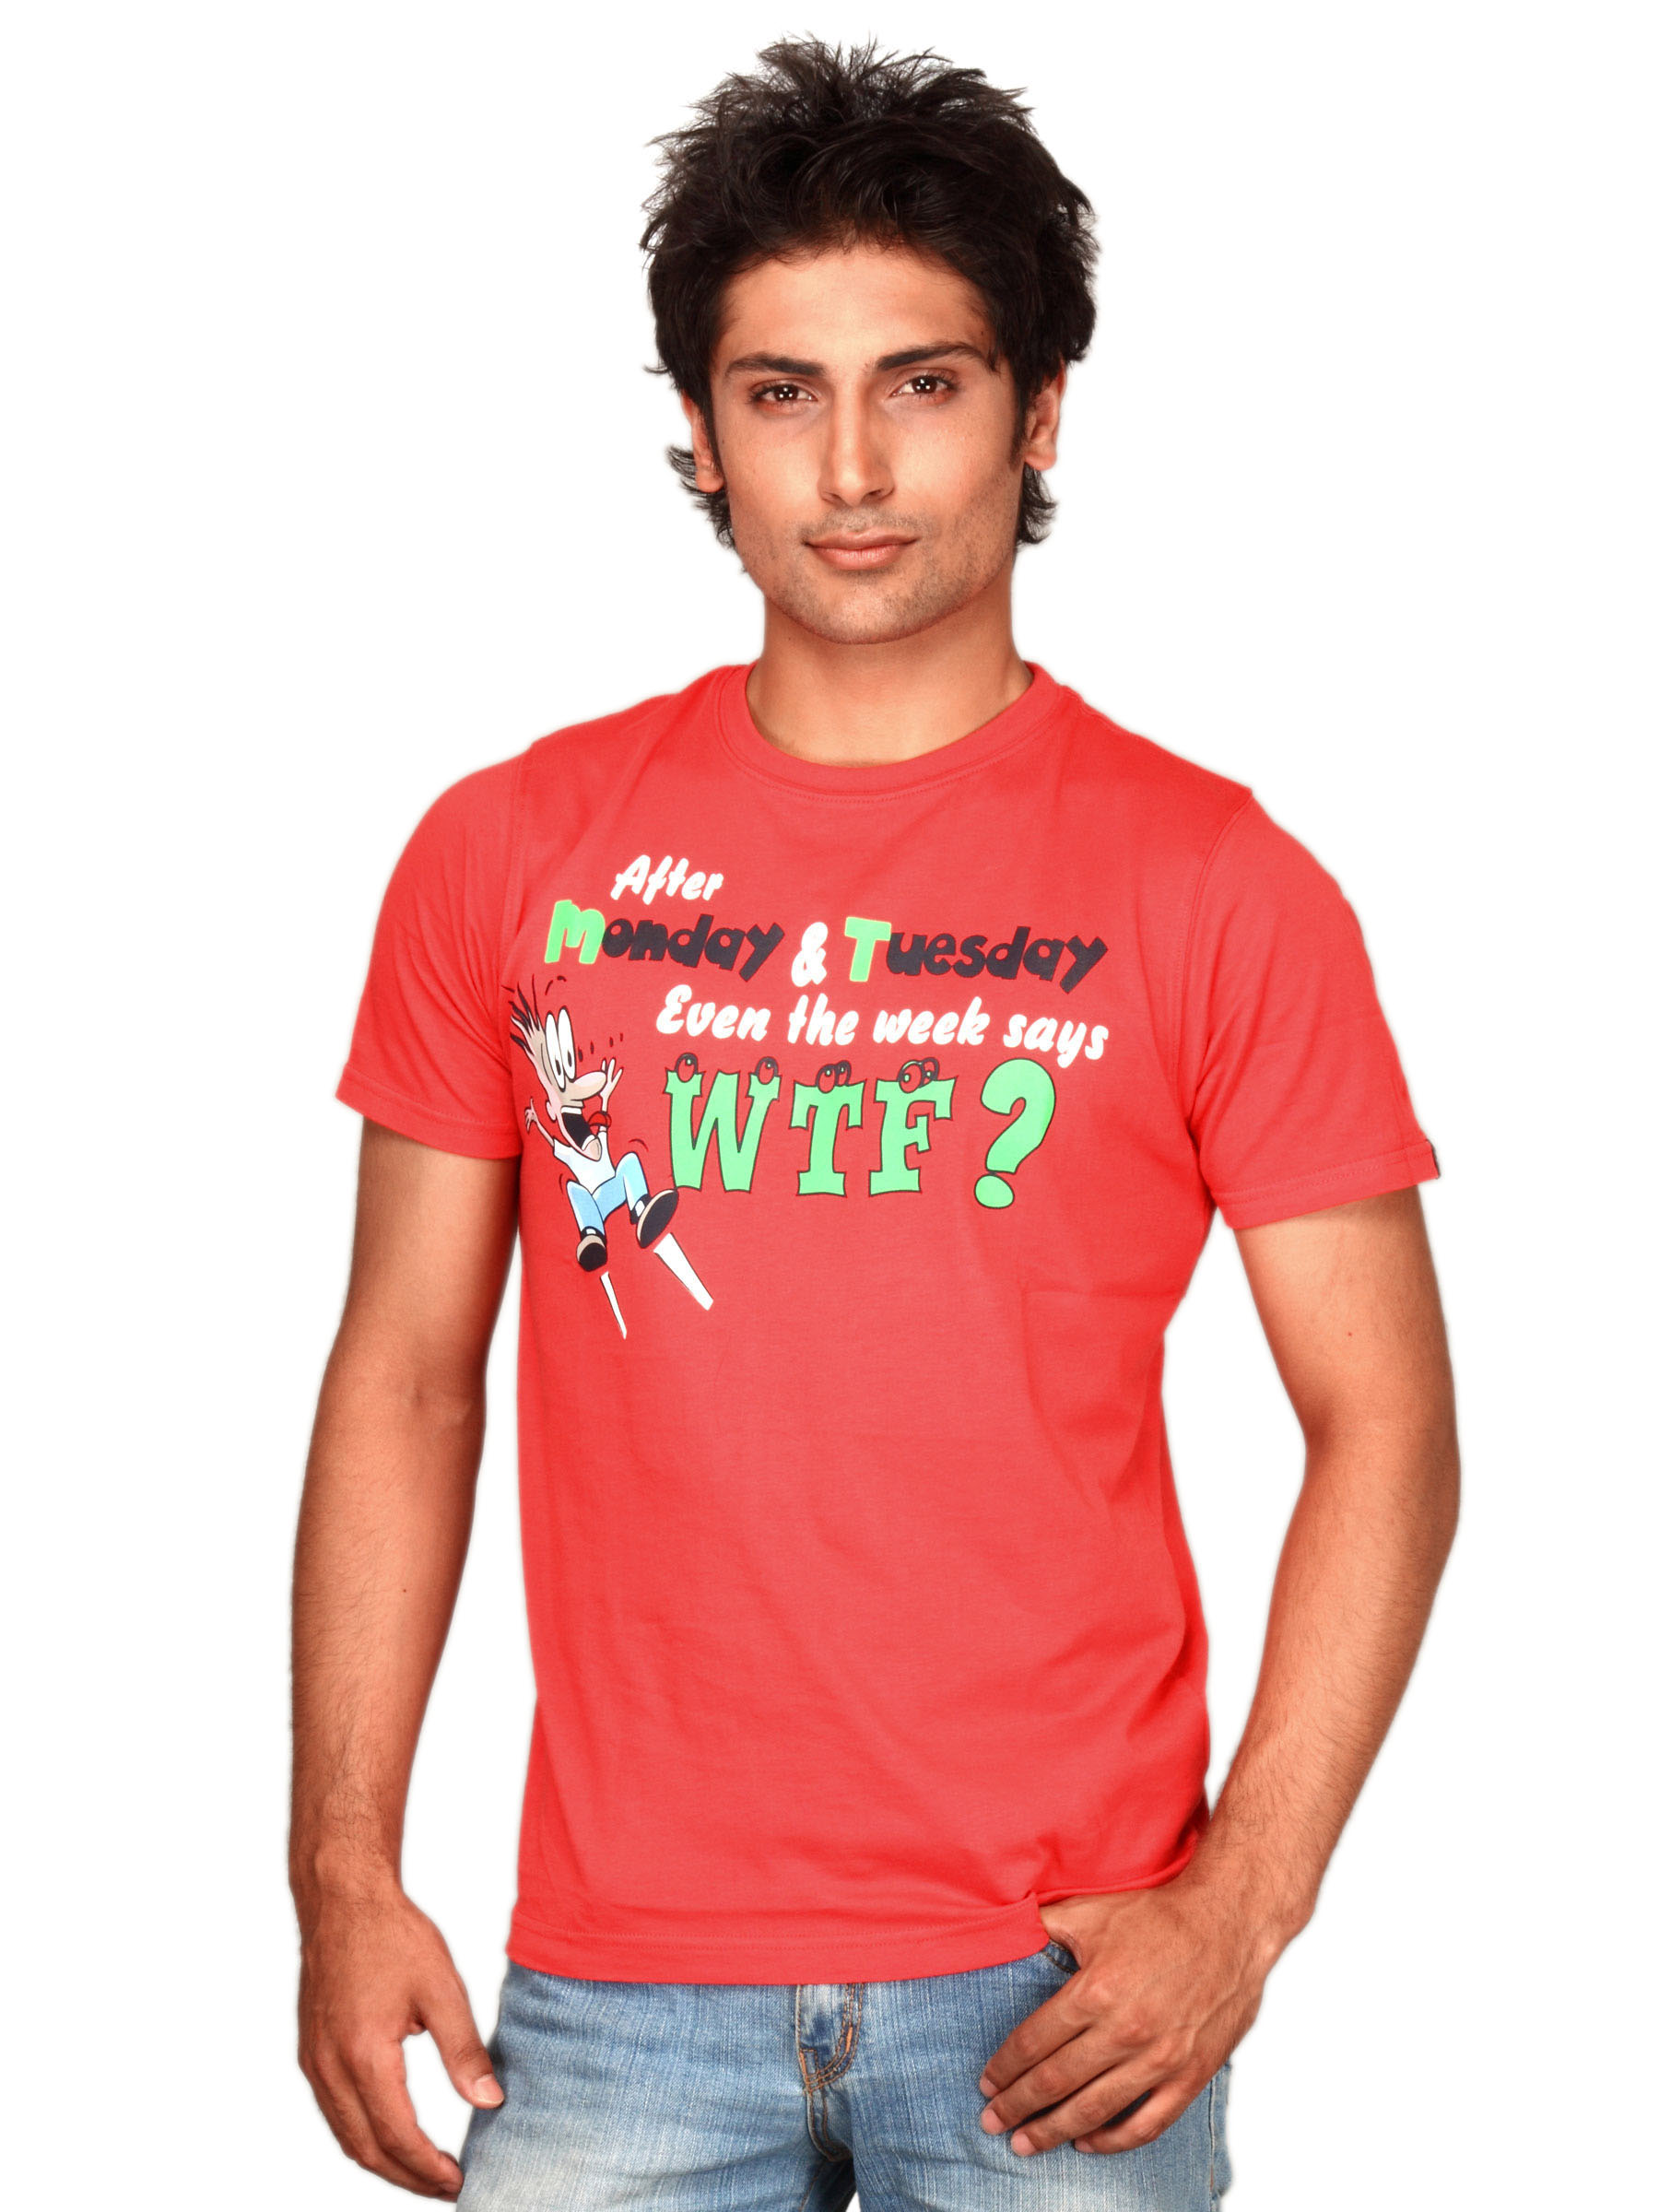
Probase Men's Wtf Pink T-Shirt
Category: Apparel / Topwear / Tshirts
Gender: Men
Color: Pink
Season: Summer 2011
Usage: Casual